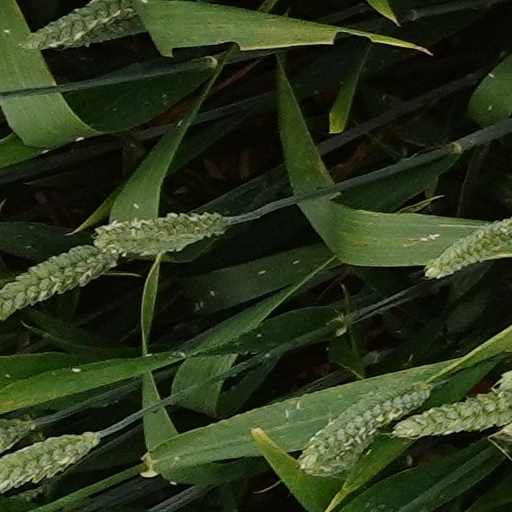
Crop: wheat